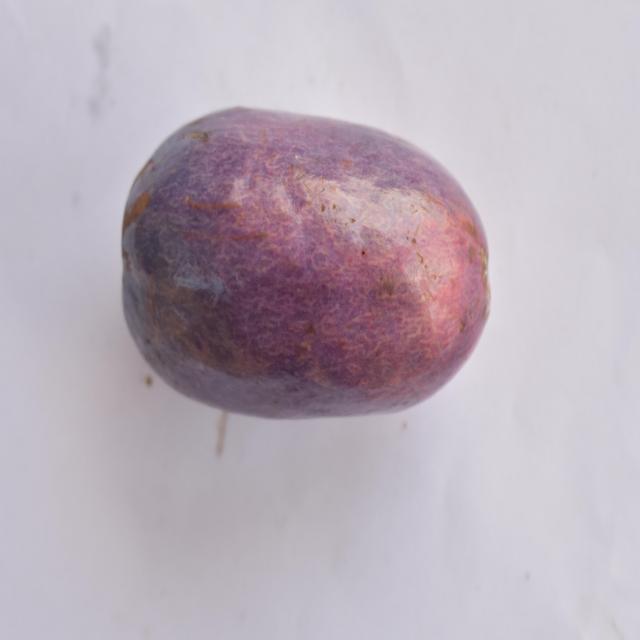
Plum grade: unripe